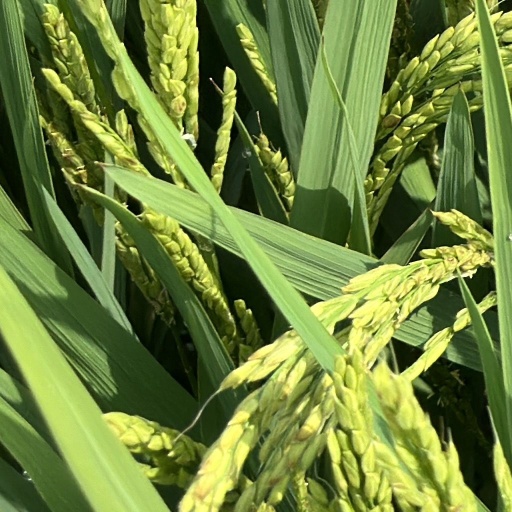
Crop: rice